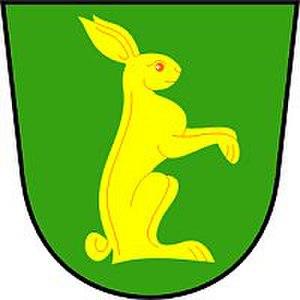
Prosiměřice est un bourg du district de Znojmo, dans la région de Moravie-du-Sud, en République tchèque. Sa population s'élevait à 856 habitants en 2019.